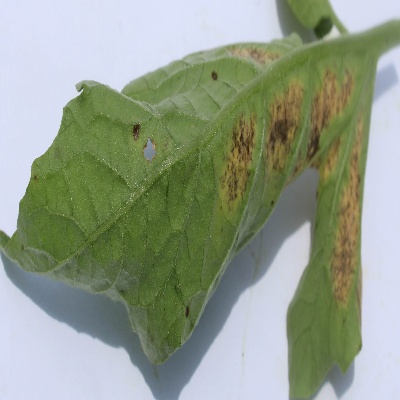
Crop: Tomato
Condition: septoria leaf spot